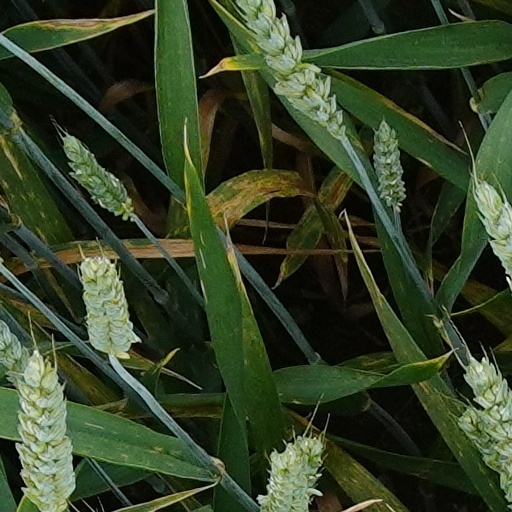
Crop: wheat